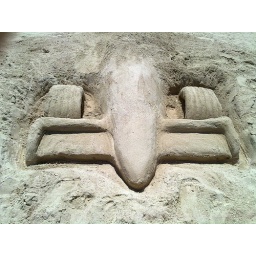
Speed car in Palma de mirette beach